Glastonbury Festival

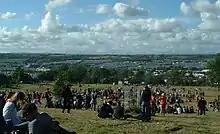
The view from the stone circle on Thursday afternoon, 2004

After the 2004 festival, Michael Eavis commented that 2006 would be a year off – in keeping with the previous history of taking one "fallow year" in every five to give the villagers and surrounding areas a rest from the yearly disruption. This was confirmed after the licence for 2005 was granted.